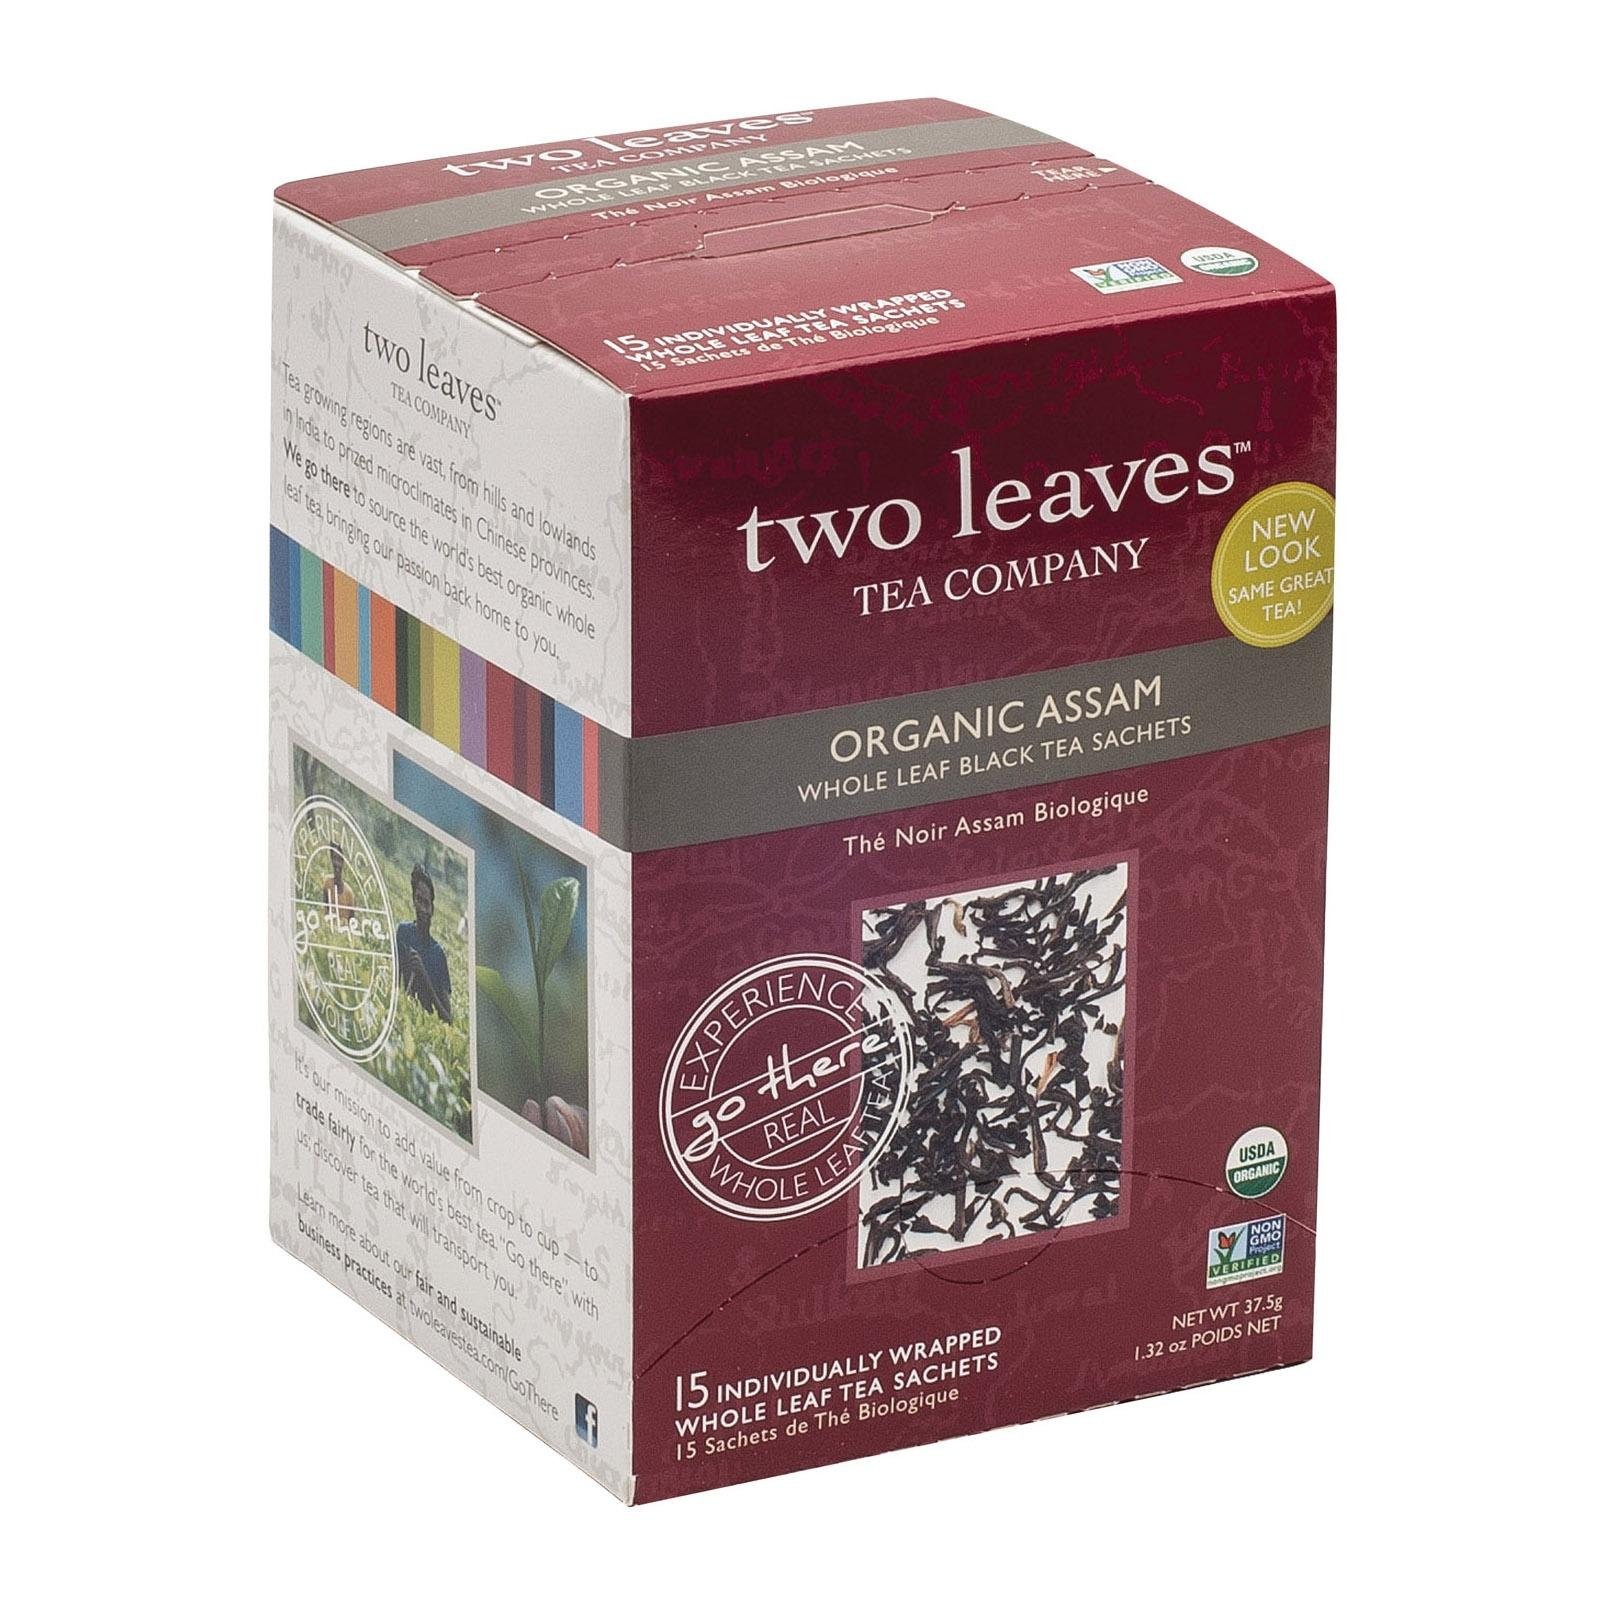
Item Name: TWO LEAVES & A BUD Organic Assam Breakfast Black Tea, 15 CT
Bullet Point: Two Leaves & A Bud
Product Description: Assam Tea Is Famous For Its Lush Flavor And Golden Color. Rich Brown And Golden Tipped Leaves Yield A Multi-Layered Malty Flavor. Ours Is A Traditional, Orthodox Full Leaf Tea Bringing You The Full Flavor Of Assam.
Value: 15.0
Unit: Count

Price: 8.91